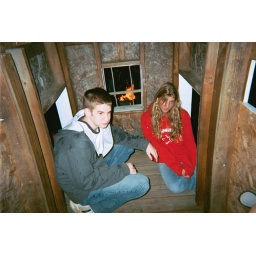
Partying in the tree house